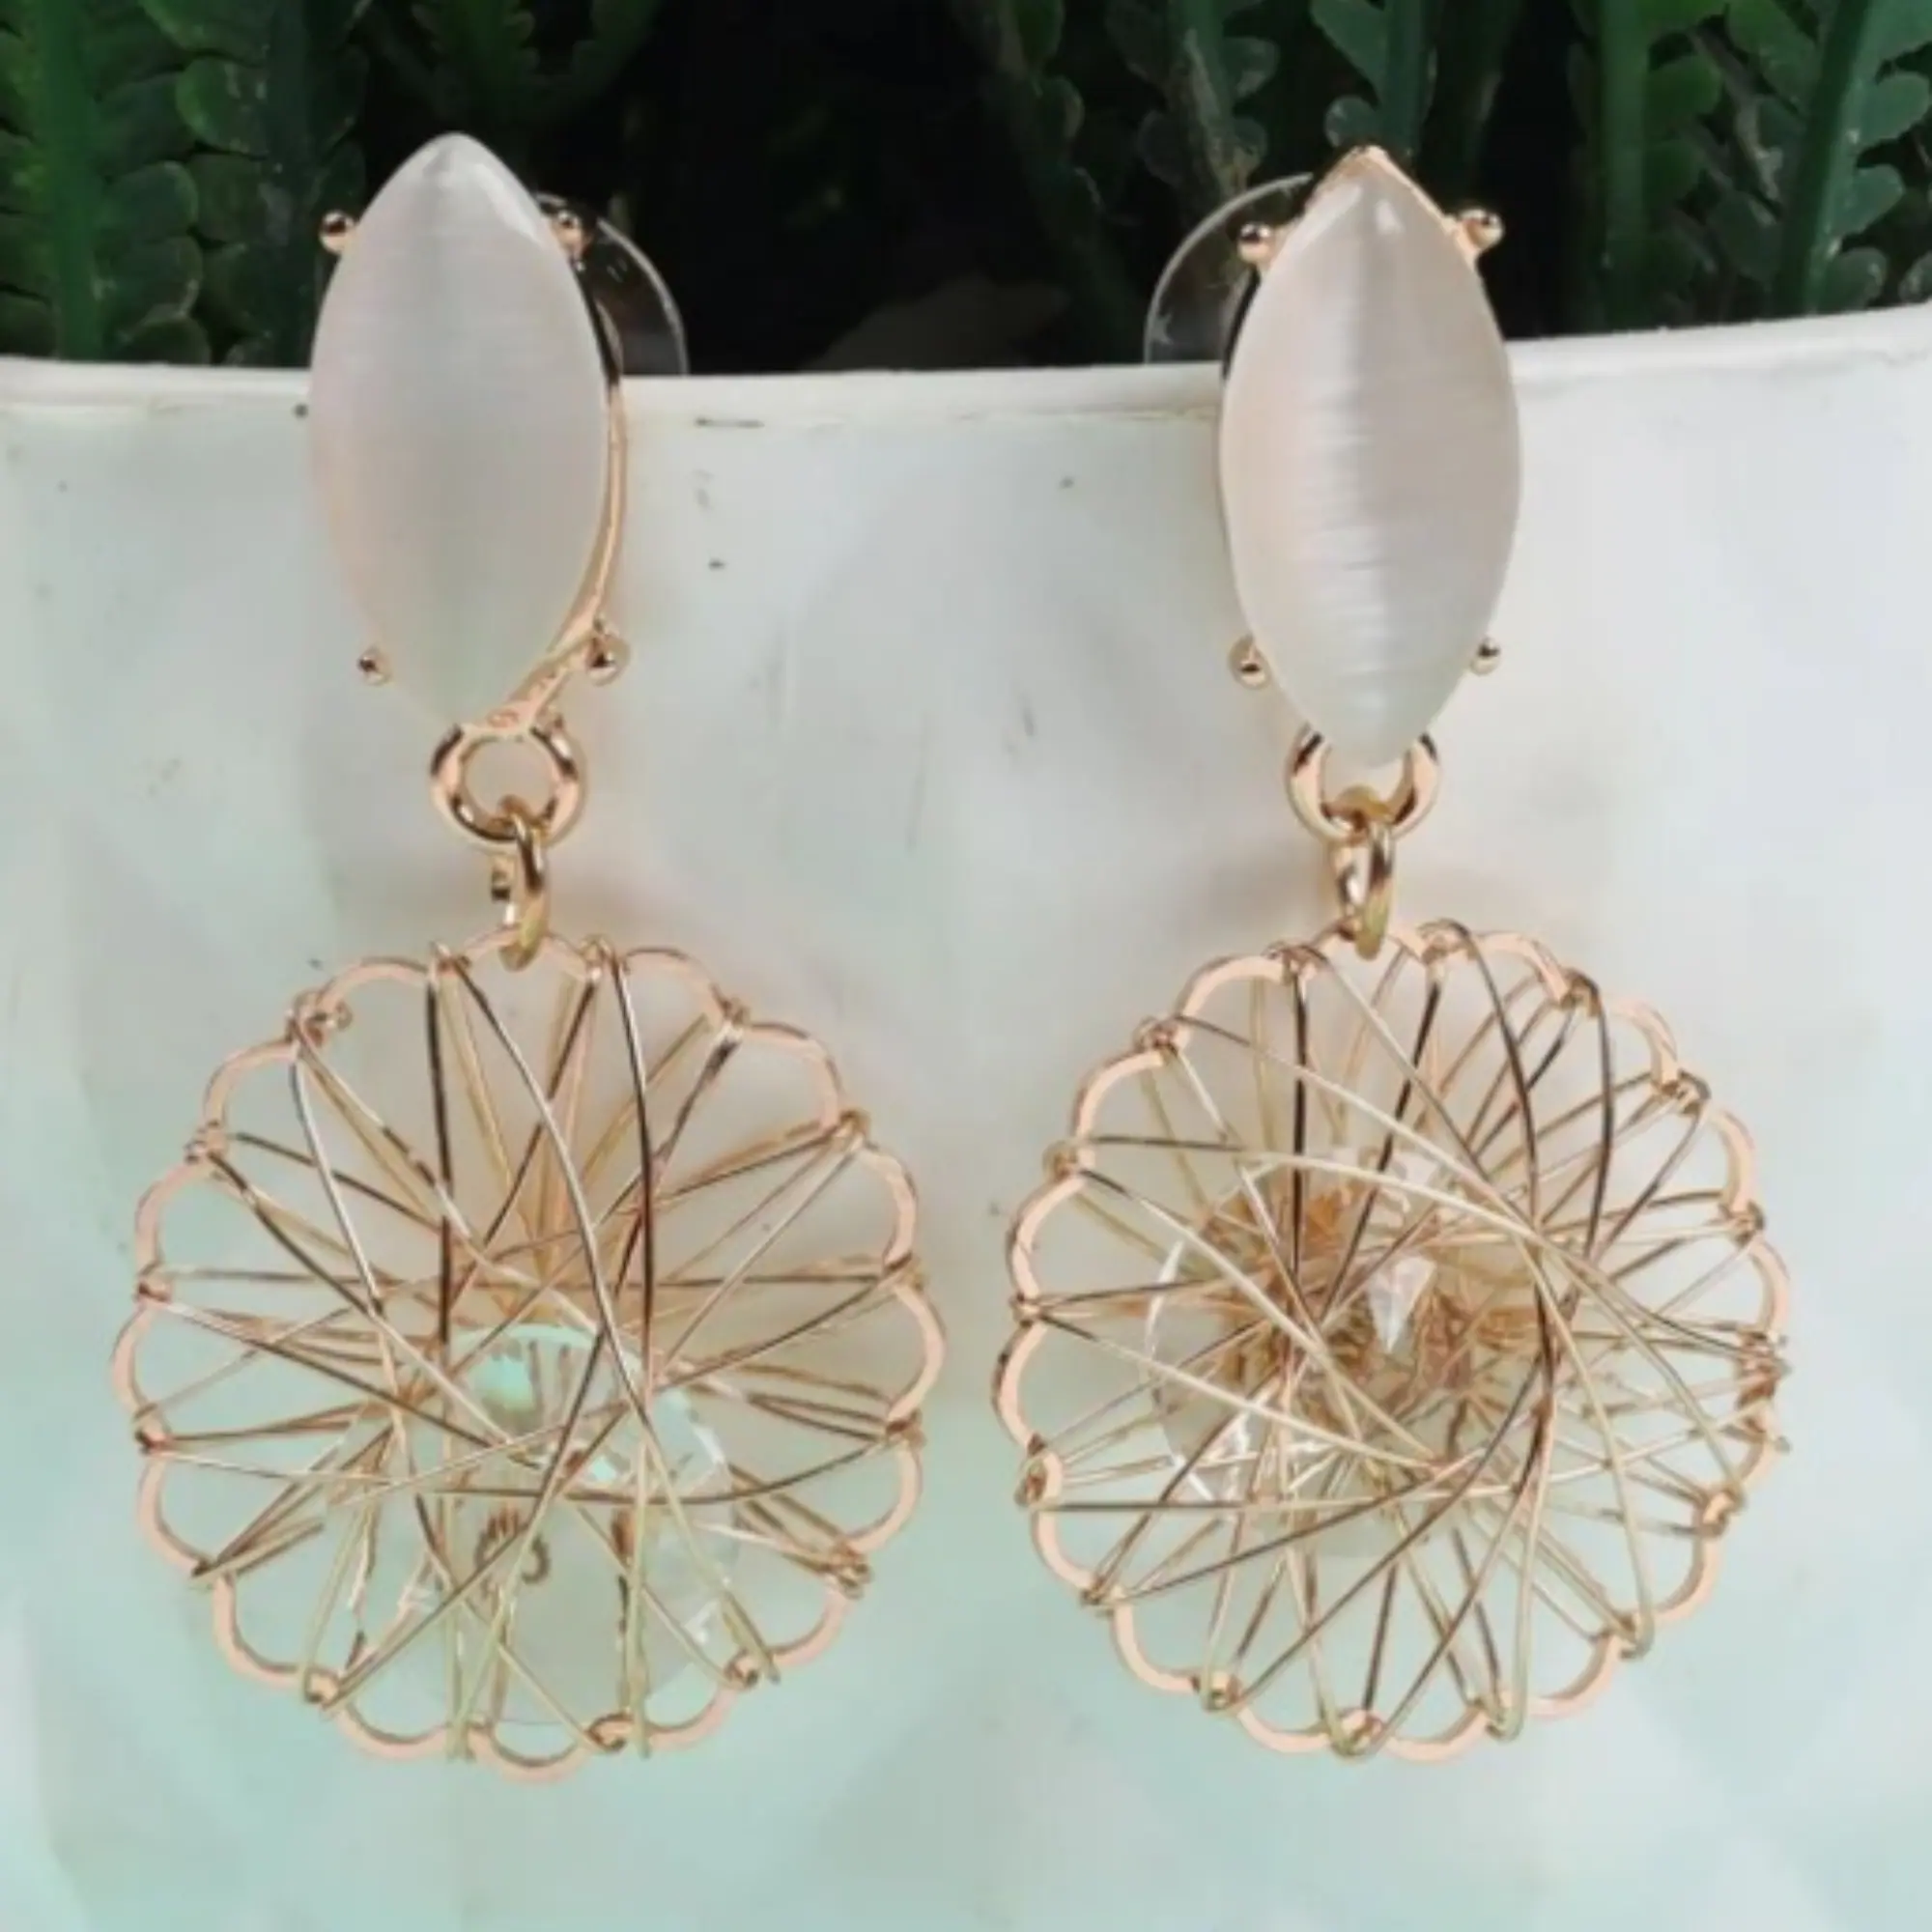
ZEELLO Elegant Latest Designer Gold Plated Beaded Zinc Dangler Earring Gift Set for Girls and Women | Stylish Drop Earrings
Type: Earrings
Brand: ZEELLO
Price: Rs. 200
 Elevate your style with theseGold Plated Beaded Zinc Dangler Earrings, crafted to ideal for girls and women. Featuring a unique drop design, these lightweight earrings combine intricate gold-plated accents for a classy and modern look.Ideal for daily wear, parties, or gifting, these stylish earrings are versatile and comfortable to wear all day. Made from good-quality zinc alloy, they are durable and skin-friendly, ensuring a long-lasting shine.Gift these exquisite earrings to your loved ones for birthdays, anniversaries, or festive occasions, and let them enjoy the timeless beauty and elegance of this designer piece.Important Information About Earring:WHAT YOU GET: Gold-Toned contemporary drop earrings, has artficial beads secured with a post and backFEATURES : "Length: 5cm " Width:2cm" "Plating : Gold Plated" GIFT FOW WOMEN - Ideal Valentine, Birthday, Anniversary gift for someone you LoveThese Earings can be worn with all kind of outfits. Suitable for party or daily wearCARE INSTRUCTIONS : Wipe your jewellery with a soft cloth after every use Always store your jewellery in a flat box to avoid accidental scratches Keep sprays and perfumes away from your jewellery.​Disclaimer:This product is intended for decorative purposes only and should be handled with care to avoid damage. Not suitable for children under 3 years due to small parts that may pose a choking hazard.
Features: Alloy,Gold-Plated,Artificial Beads
Included: 1-Pair-Of-Drop-Earrings